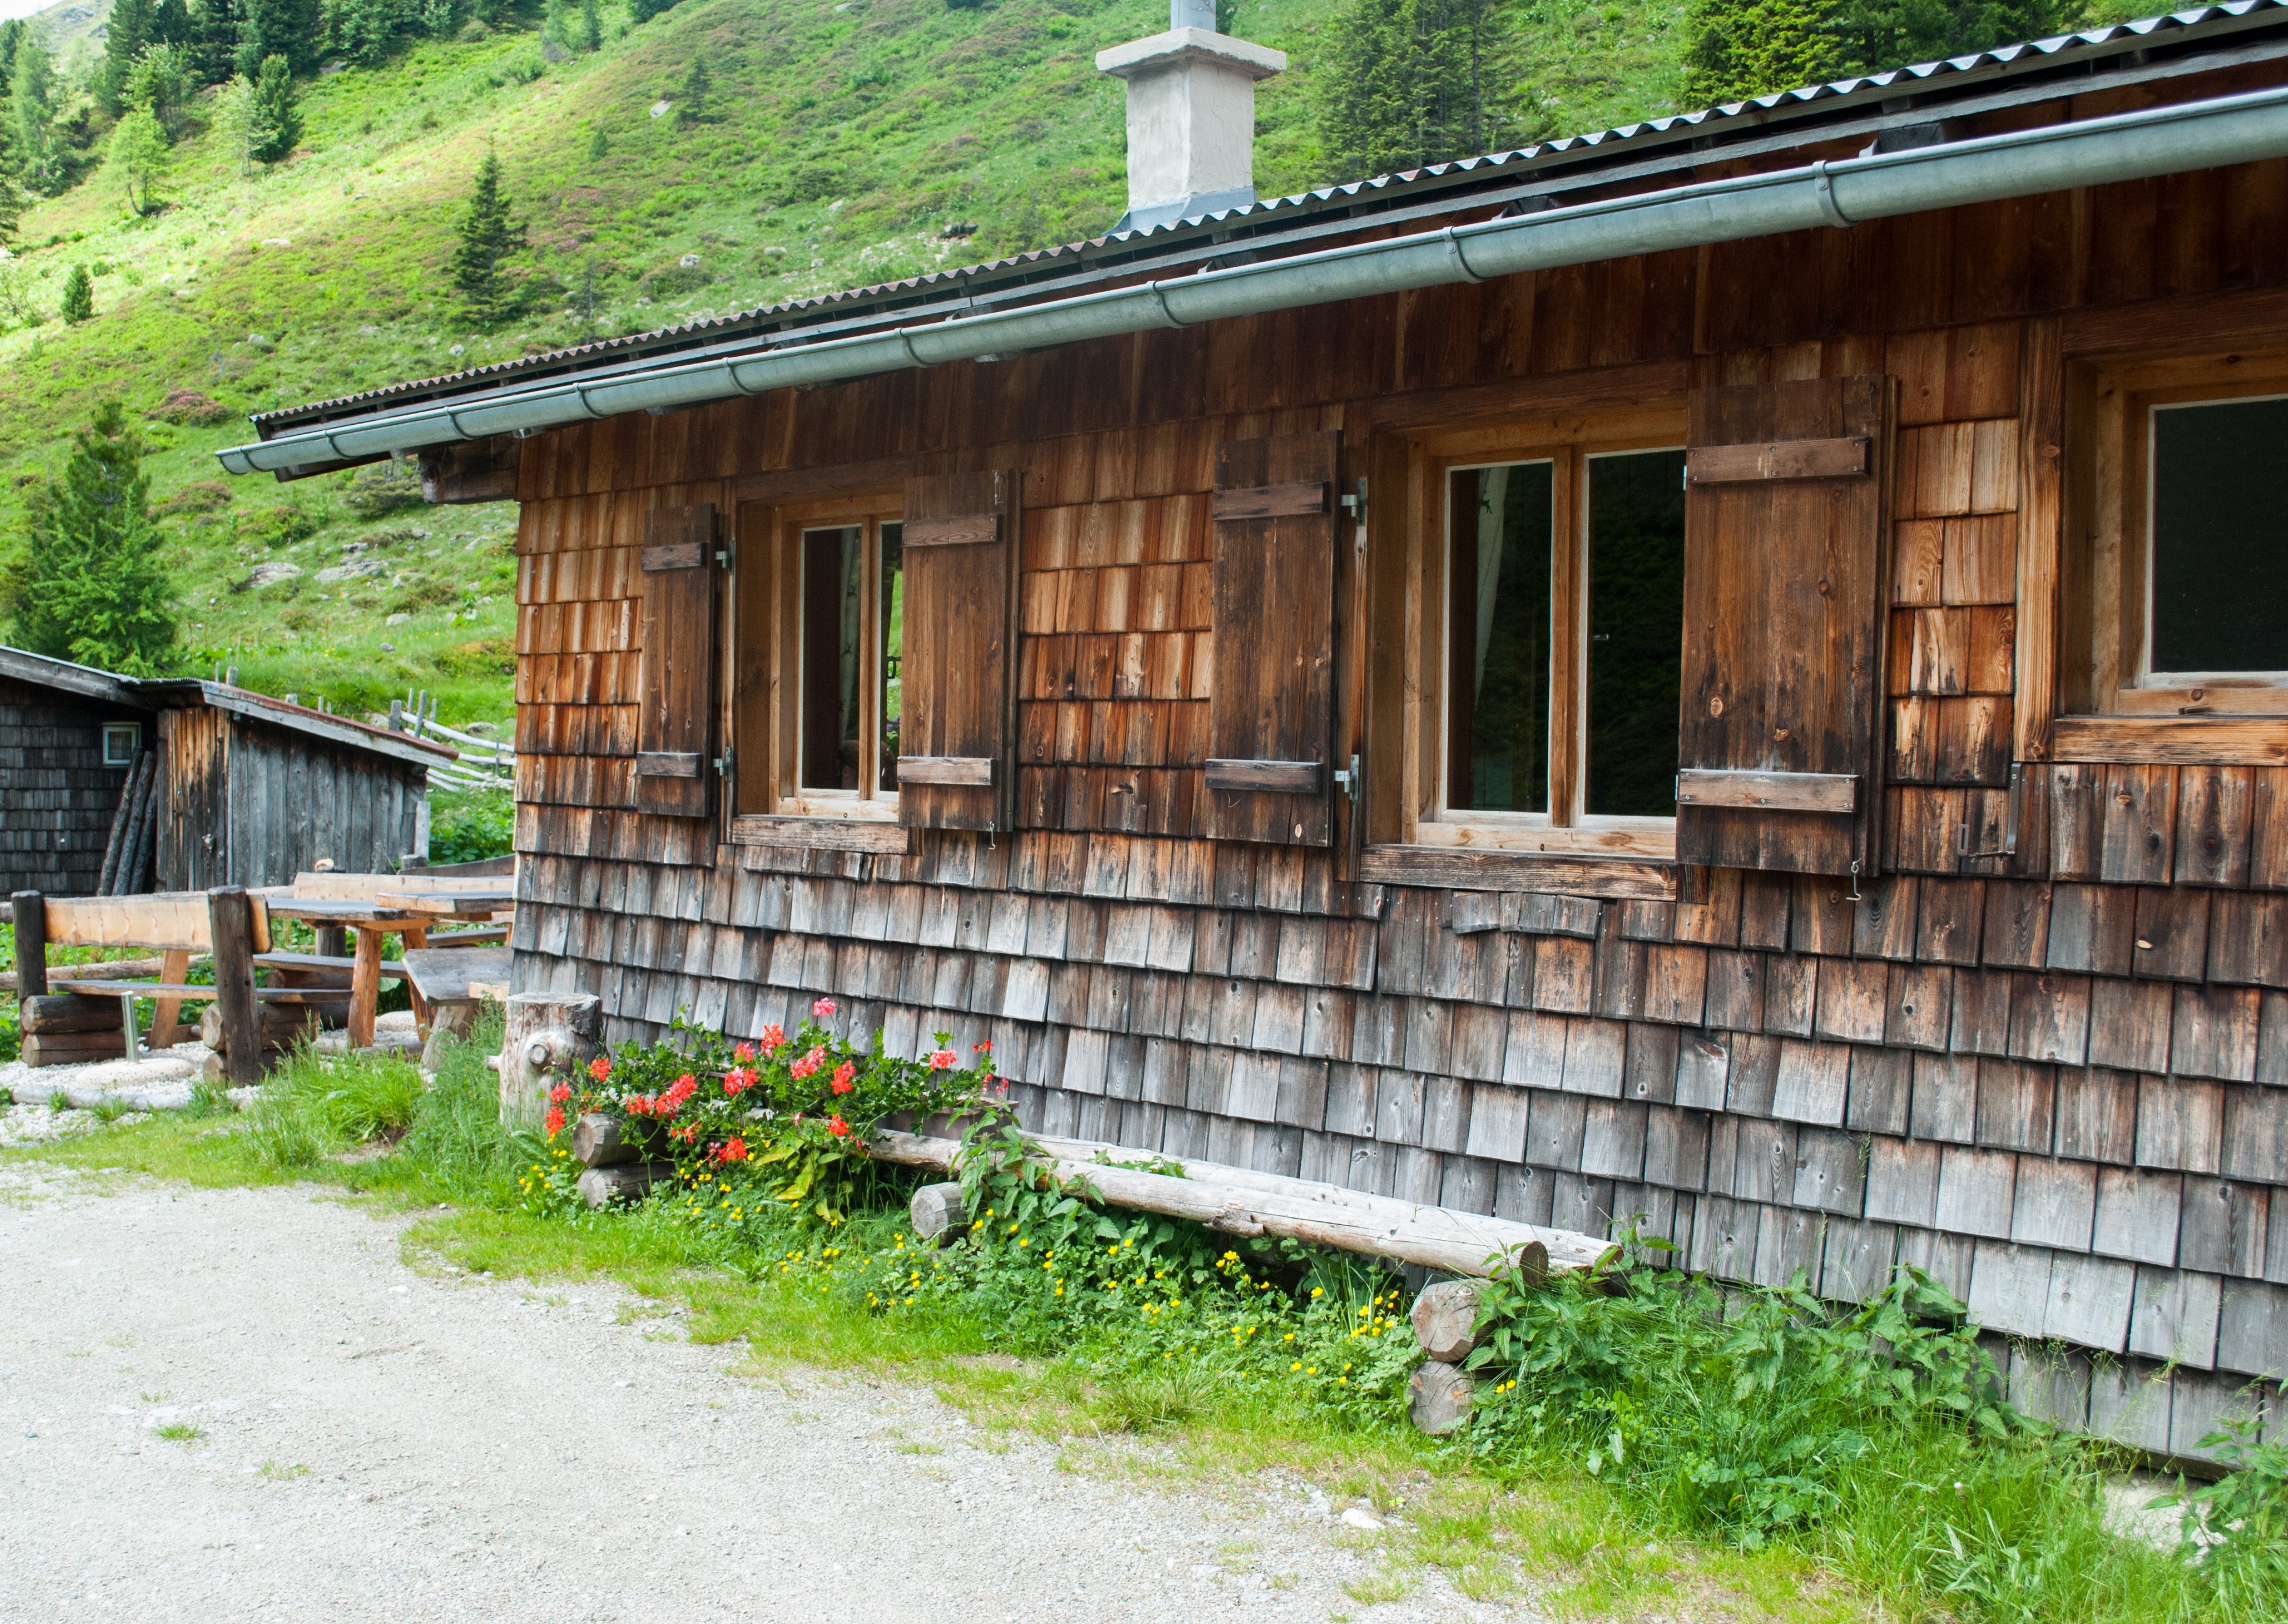
nature, wood, hiking, house, window, home, shed, summer, hut, village, shack, cottage, property, flowers, wooden bench, shutters, mountains, estate, log cabin, alm, real estate, rural area, wooden windows